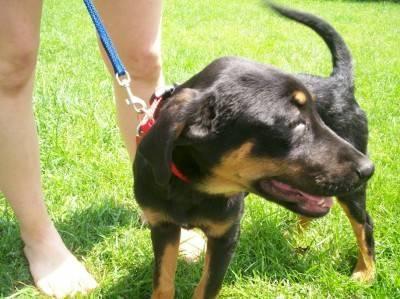
dog